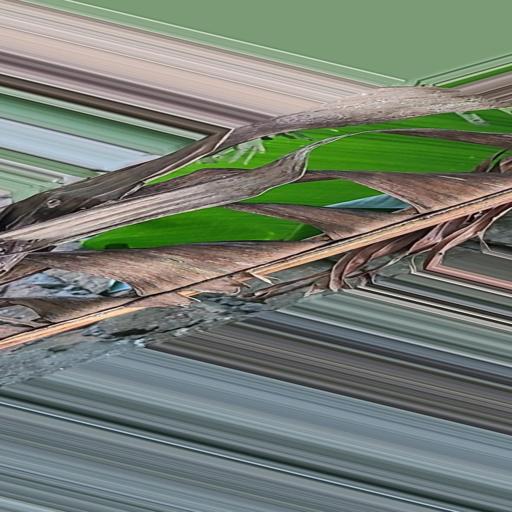
Label: moko_disease